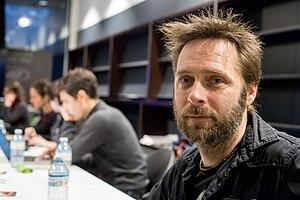
Ateliers Wikipédia sur le cinéma d'animation à la Médiathèque Guy-L.-Coté de la Cinémathèque québécoise. En compagnie du cinéaste d'animation Patrick Bouchard.
Patrick Bouchard est un animateur québécois qui travaille l'animation en volume. Il a remporté trois fois le prix Jutra du meilleur film d'animation : en 2003 pour Les Ramoneurs cérébraux, en 2006 pour Dehors novembre et en 2013 pour Bydlo. En 2018, Le Sujet est sélectionné à la 50e Quinzaine des réalisateurs au Festival de Cannes.